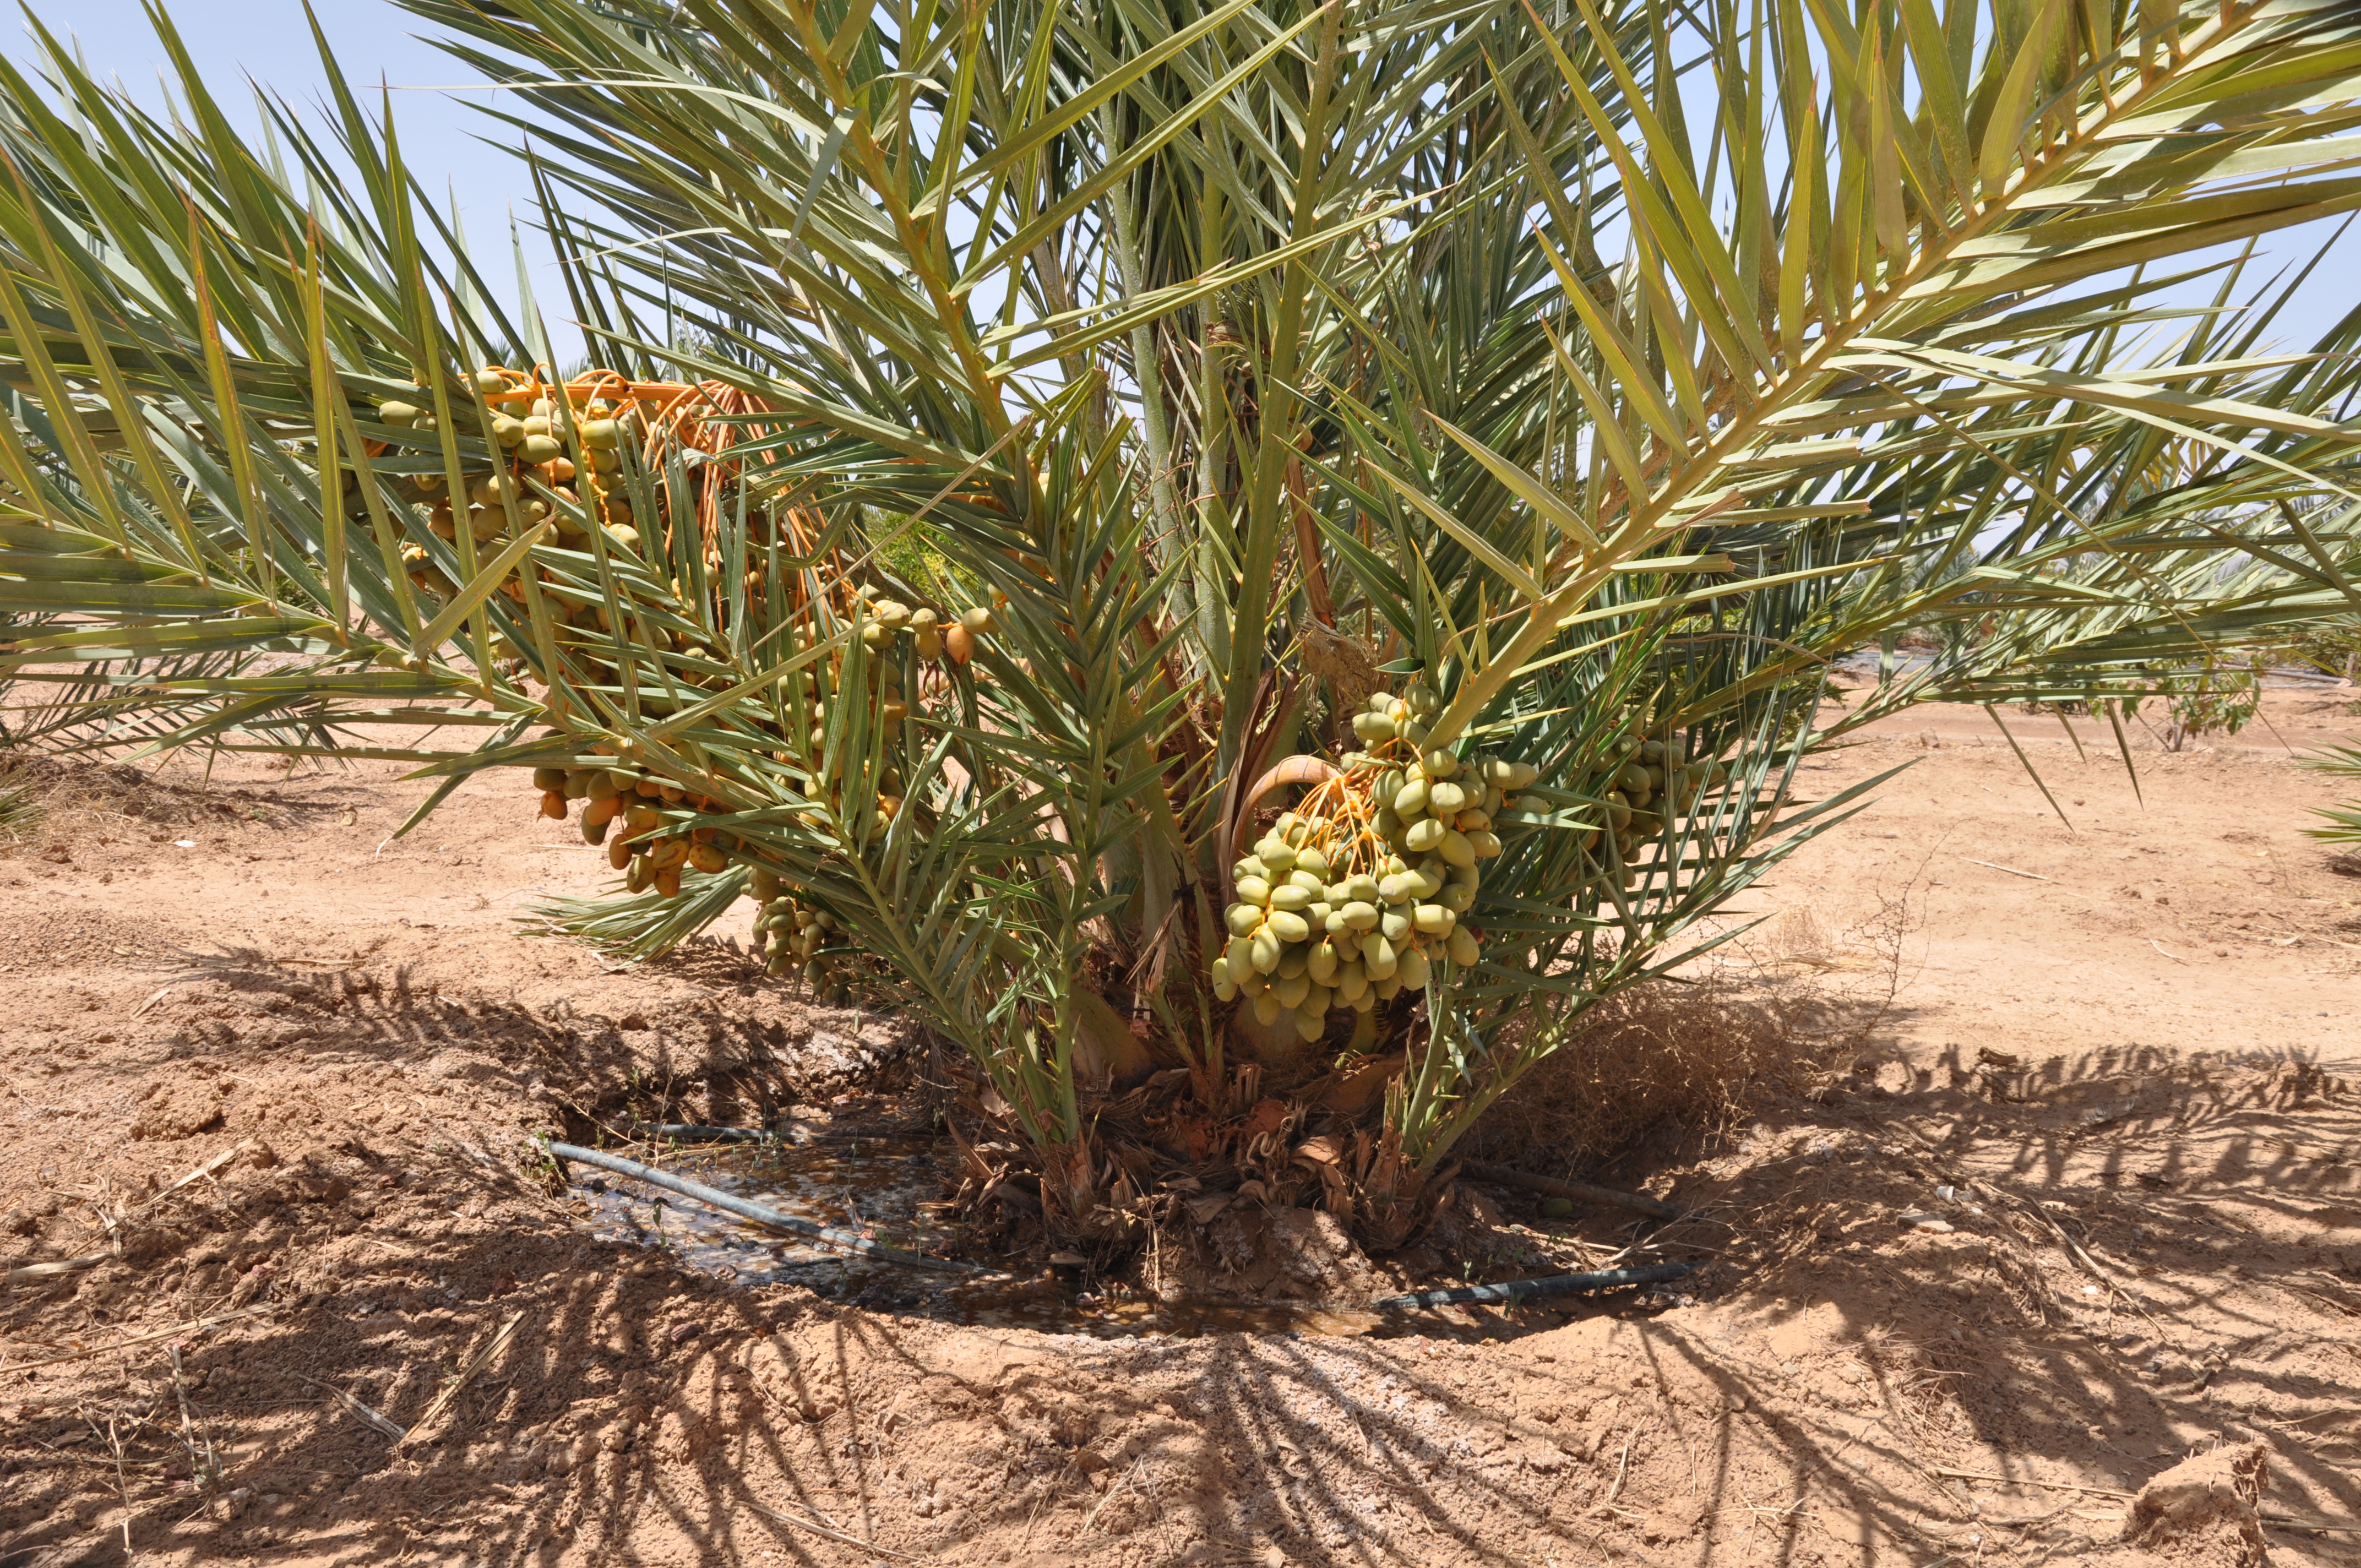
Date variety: Boumajhoul